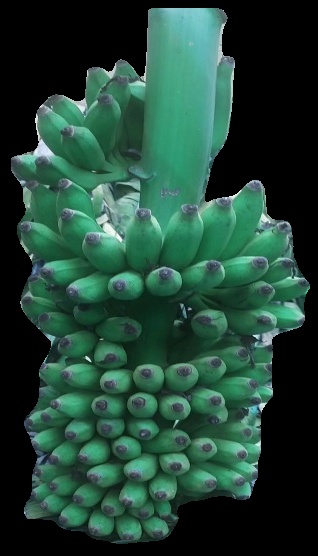
Variety: elakki-bale
Grade: grade1